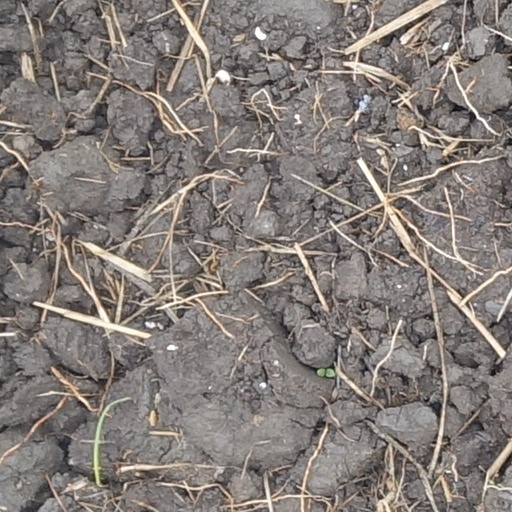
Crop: wheat